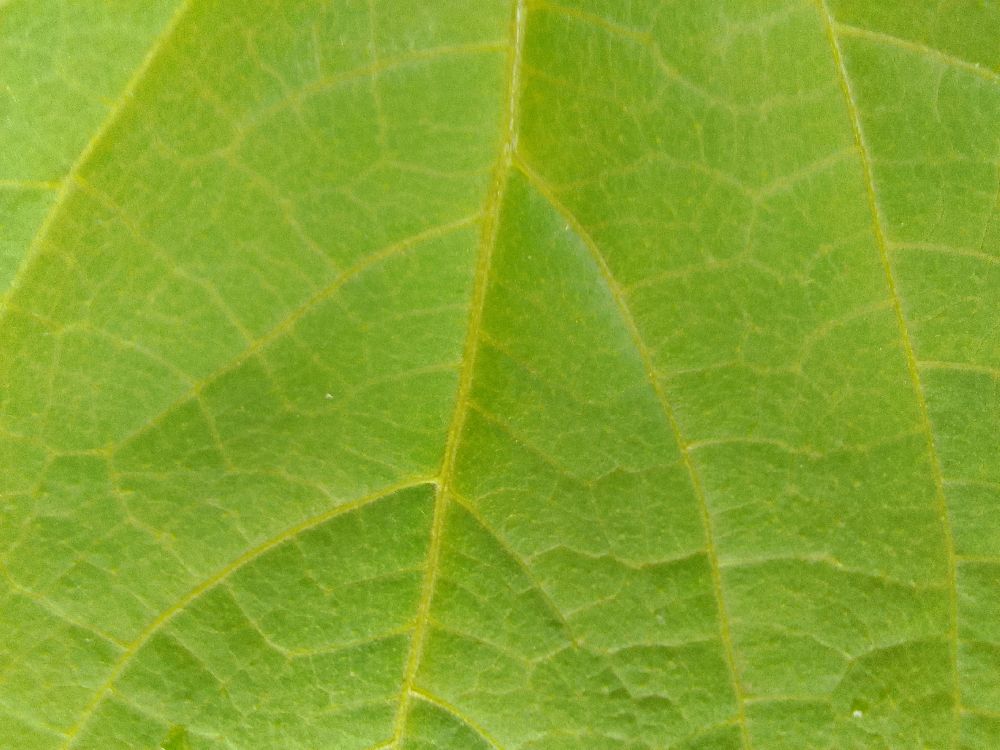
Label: healthy